Straus Street

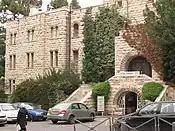
Nathan and Lina Straus Health Centre

Straus Street is home to several medical organizations. At the intersection of Straus Street and Street of the Prophets, on the southeast corner, stands the former German Hospital, built in 1894, which became the Bikur Holim Hospital in 1925. In December 2012, the hospital was taken over by Shaare Zedek Medical Center. In 2020, the authorities decided to close the hospital completely. On the southwest corner stands a newer wing of Bikur Holim Hospital constructed between 1918 and 1925; this building is known for its three sets of double doors made of beaten copper depicting the twelve Tribes of Israel and biblical passages. On the northwest corner stands the former Israel Medical Association building.